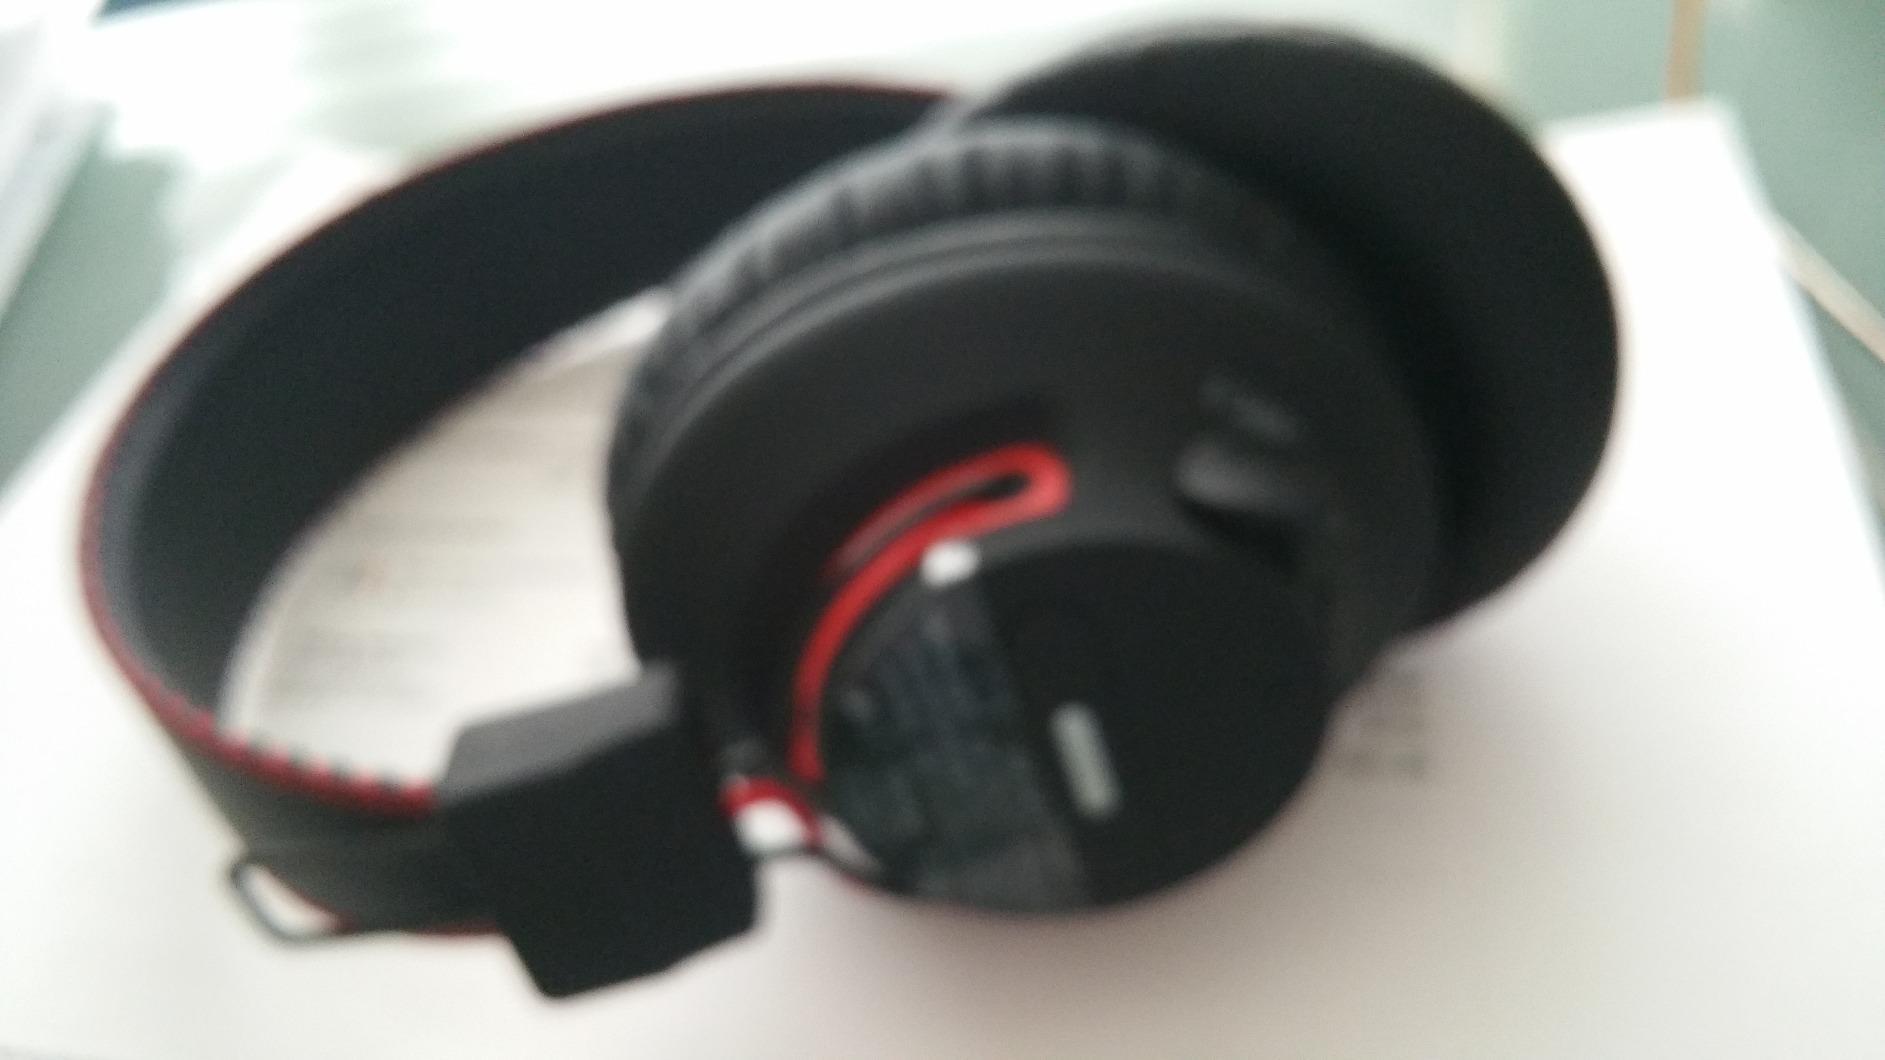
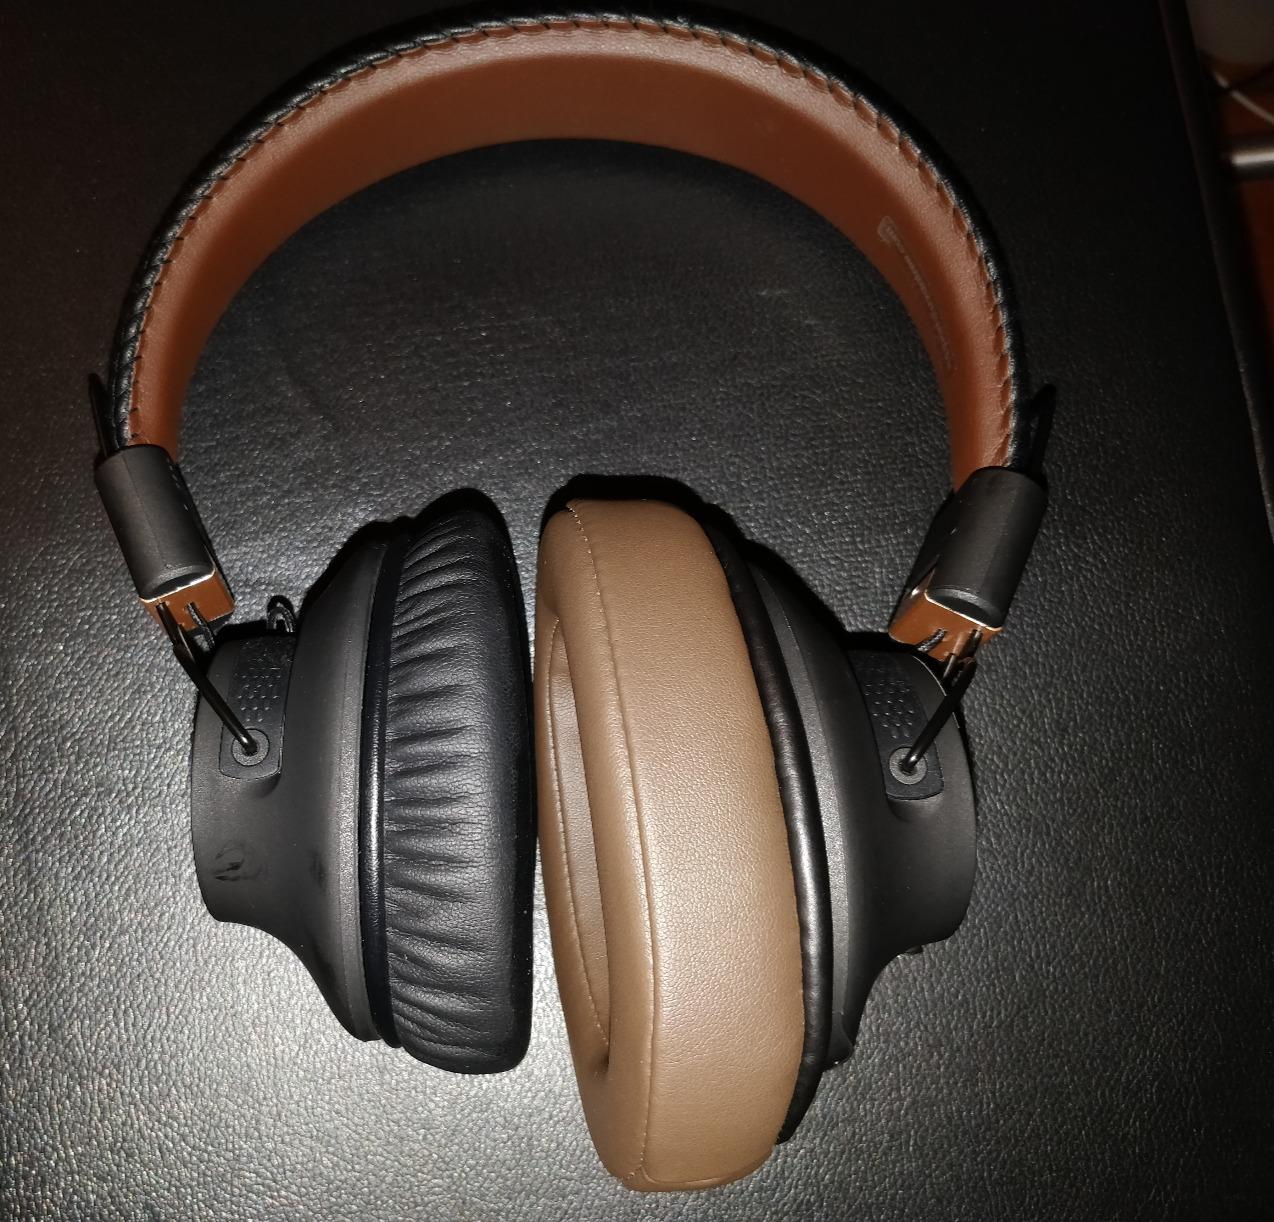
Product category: headphones
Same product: no